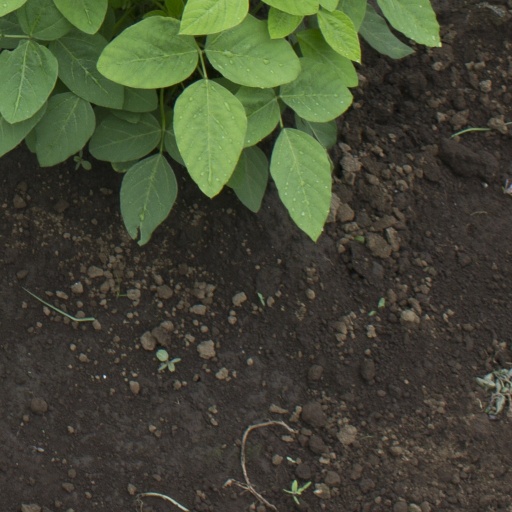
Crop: soybean